Johor

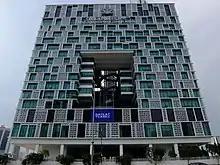
City council of Johor Bahru.

Johor and the rest of Malaya were officially placed under the British Military Administration (BMA) in September 1945 and the MPAJA was disbanded in December after its secretary-general, Lai Teck (who was also a double agent for the British), accepted the return of British colonial rule and adopted a moderate "open and legal" attitude towards progressing their goals with most members receiving medals from the British the following year. There was a dispute after the British had returned when Lai Teck disappeared with the CPM funds. The party administration was taken over by Chin Peng, who abandoned the "moderate strategy" in favour of a "people's revolutionary war", culminating in the Malayan Emergency of 1948. During the emergency period, large-scale attacks by the CPM occurred in the present-day Kulai District and other parts of Malaya, but failed to establish Mao Zedong-style "liberated areas".